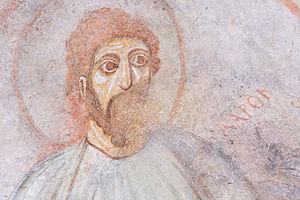
L’Église rouge, est une église paléochrétienne en ruines du IVᵉ siècle-Vᵉ siècle-VIᵉ siècle située dans l'obchtina de Péroutchisa, dans l'oblast de Plovdiv en Bulgarie.